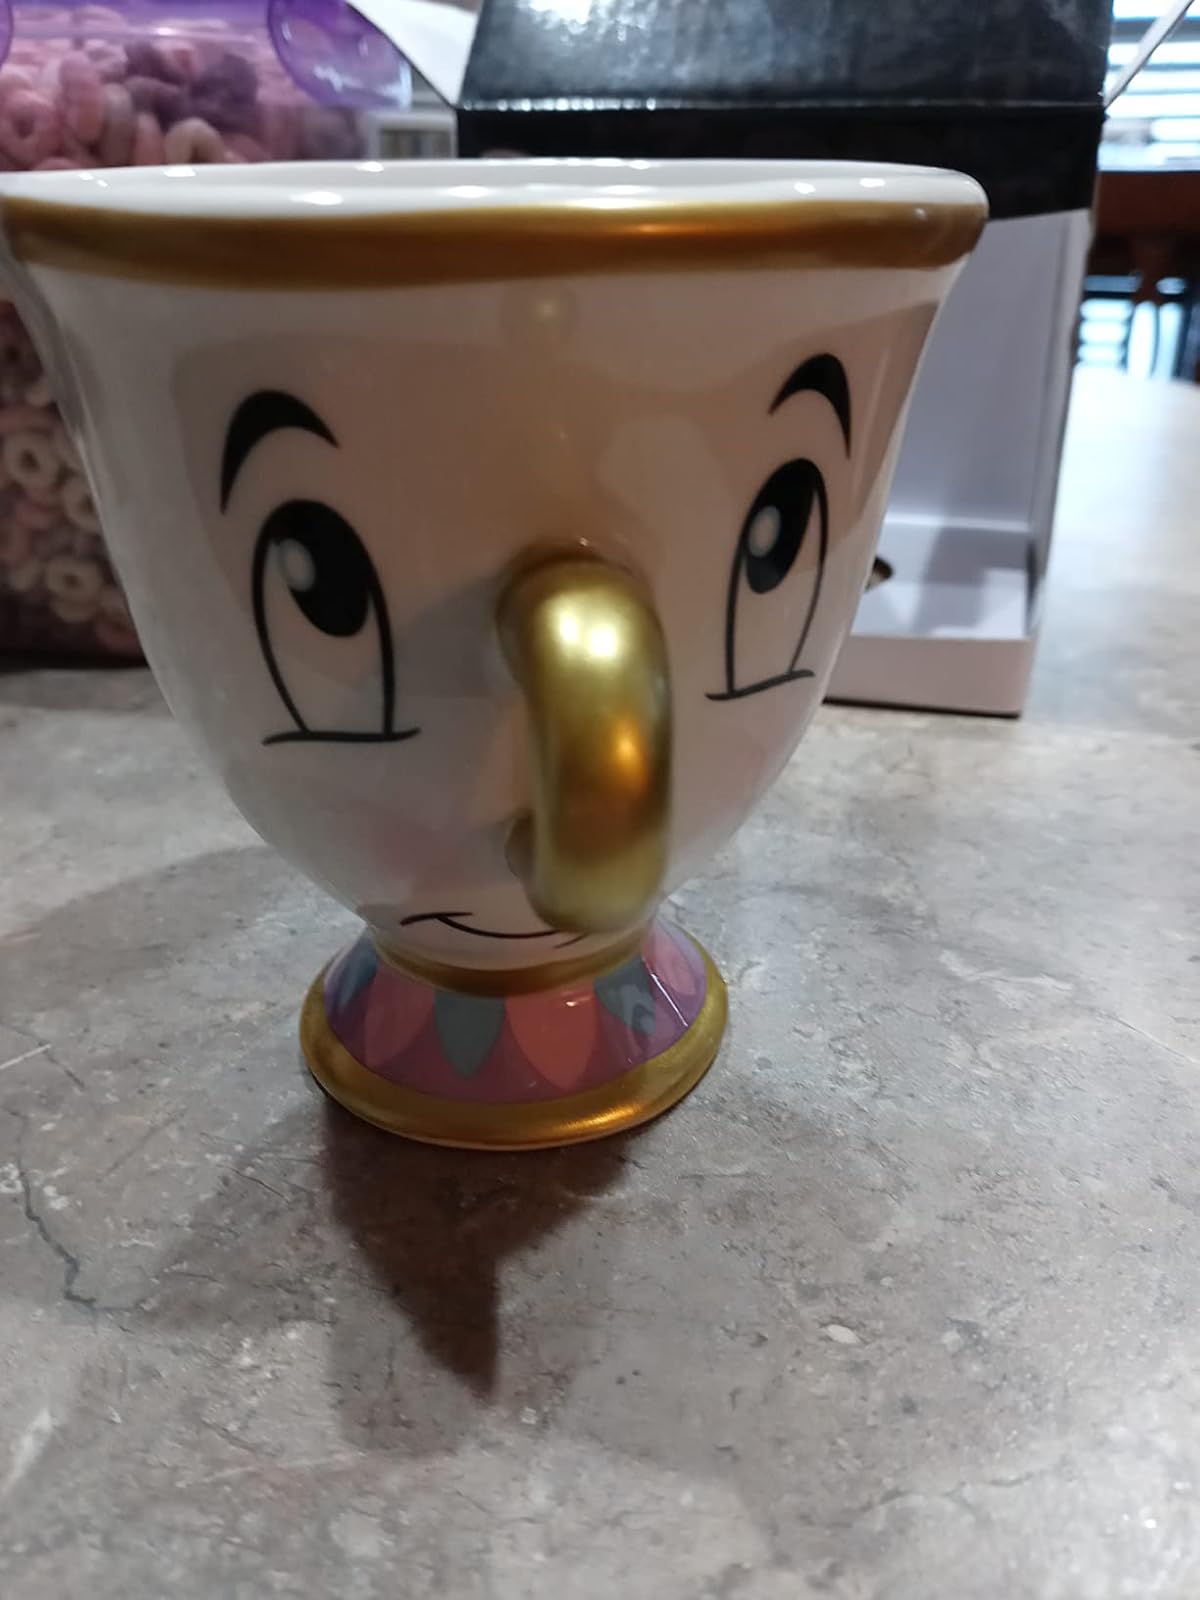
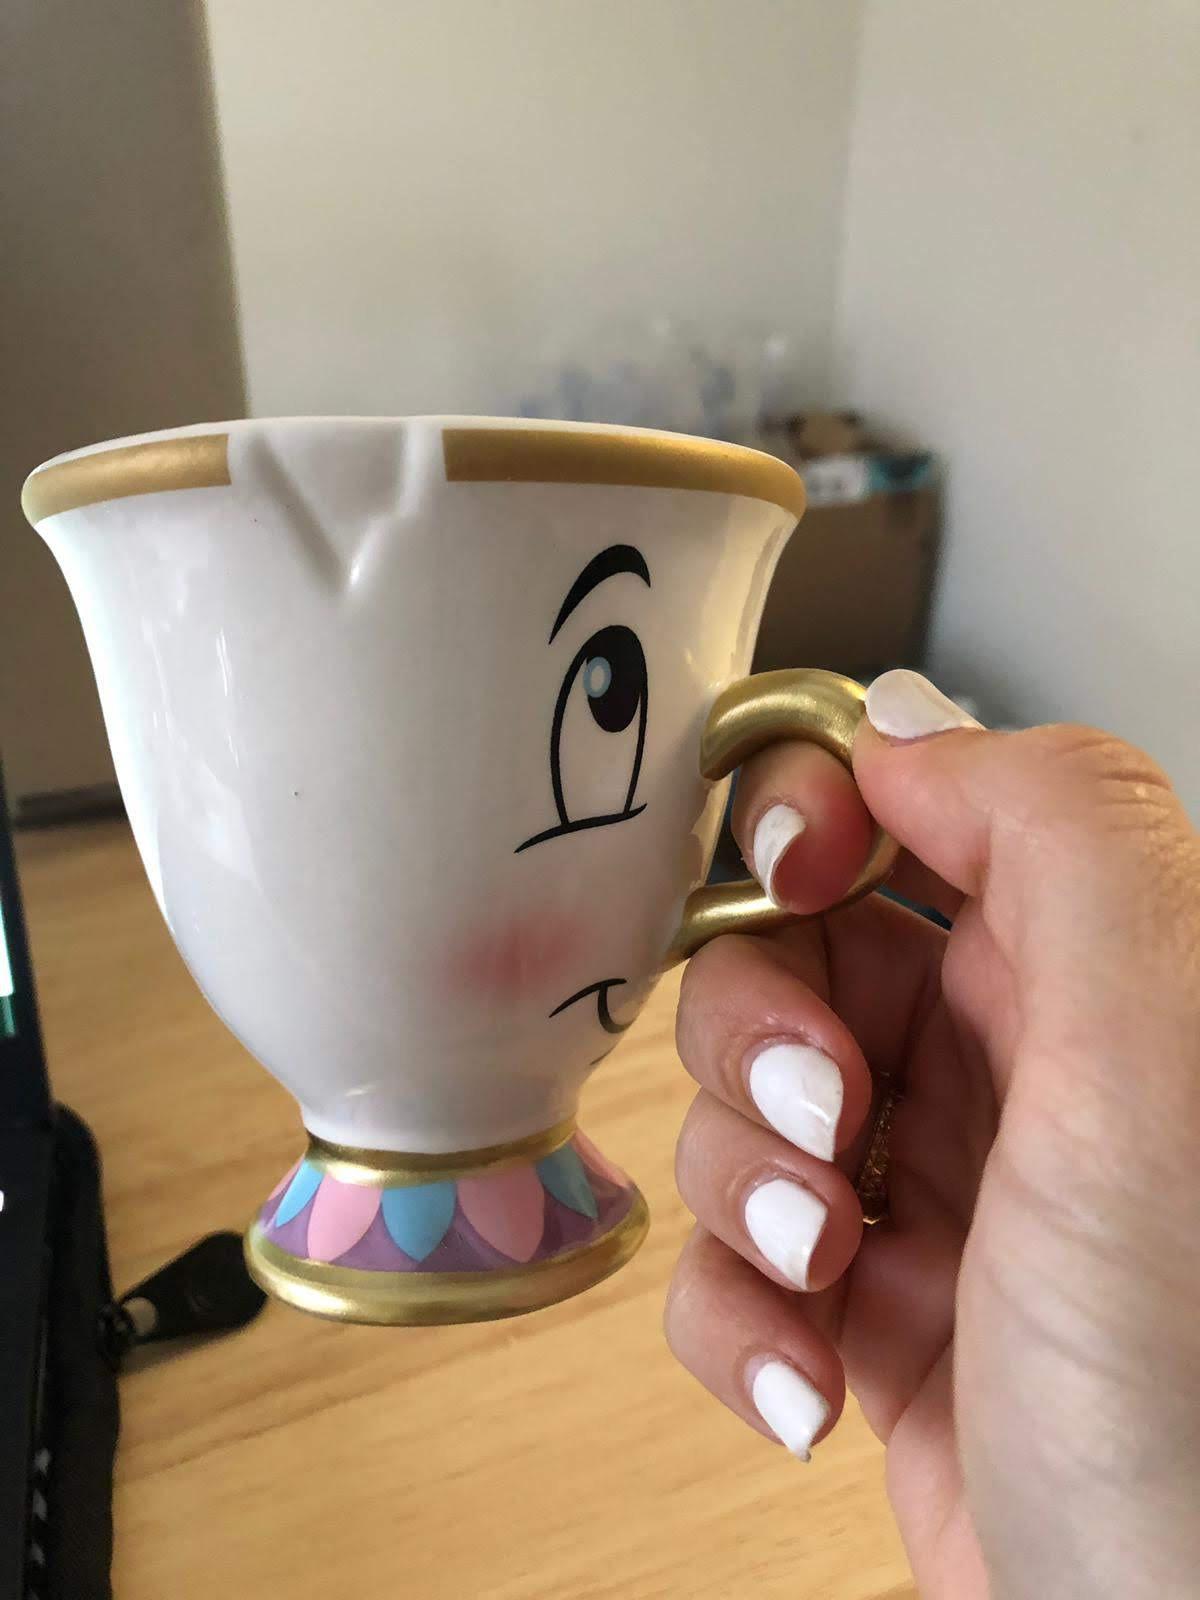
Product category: items_mug
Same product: yes